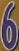
Number: 6